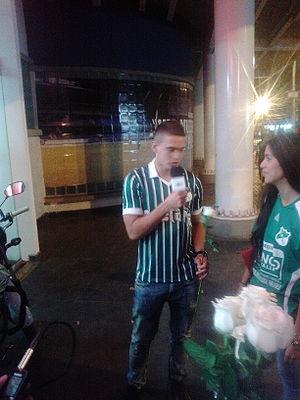
Rafael Santos Borré, né le 15 septembre 1995 à Barranquilla, est un footballeur international colombien évoluant au poste d'attaquant au River Plate.